Phos-Chek

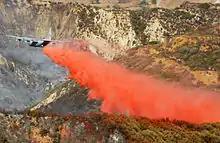
C-130E Hercules equipped with a Modular Airborne FireFighting System makes a Phos-Chek fire retardant drop in Southern California in October 2003.

Phos-Chek is a brand of long-term fire retardants, class A foams, and gels manufactured by Perimeter Solutions, headquartered in Clayton, Missouri, United States.